St. Pauli Girl

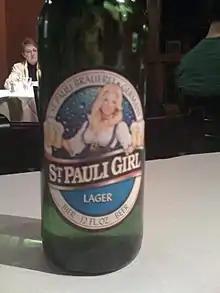
A St. Pauli Girl beer bottle in 2008

St. Pauli Girl is a brand of :beer brewed and bottled for export only by the St. Pauli Brauerei, which is located within the Beck's brewery in Bremen, Germany and owned by AB InBev. In the U.S. it is brewed for the domestic market by St. Louis, Missouri-based Anheuser-Busch.